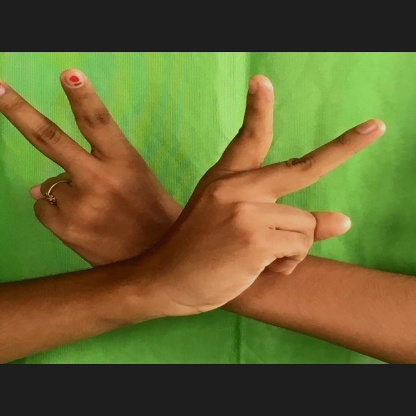
Mudra: Kartariswastika